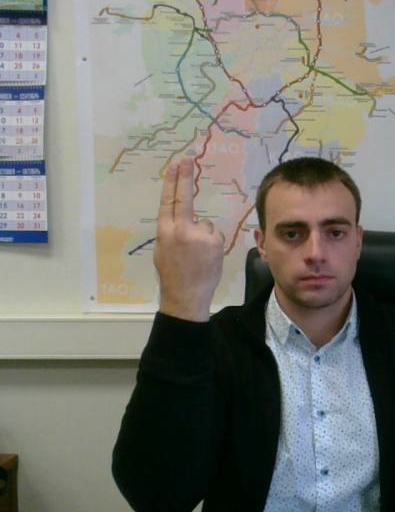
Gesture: two_up_inverted